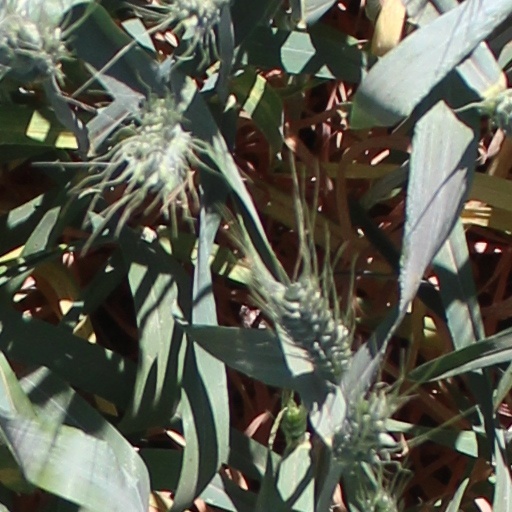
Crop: wheat